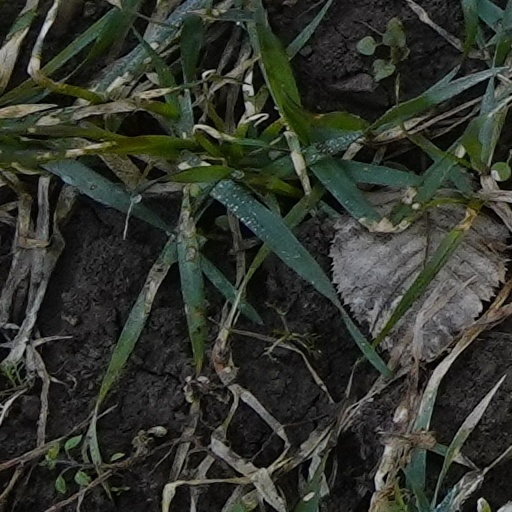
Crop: wheat